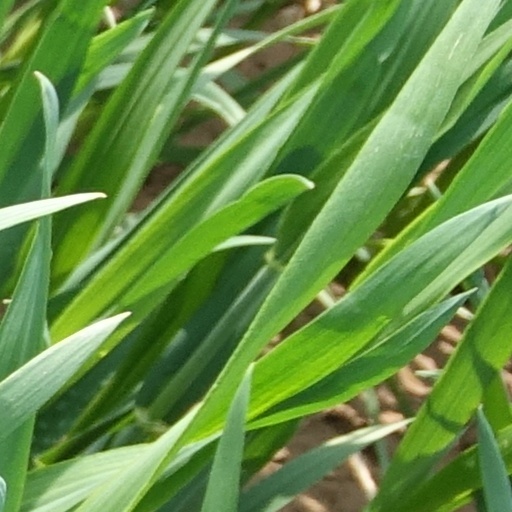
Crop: wheat